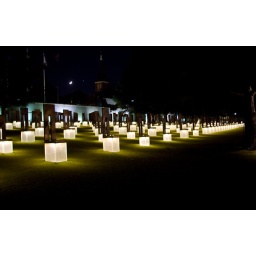
Each chair represents a person who died in the Murrah Building bombing. The smaller chairs represent children.